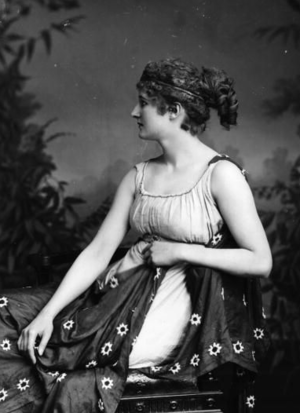
Hypatie est une philosophe néoplatonicienne, astronome et mathématicienne grecque d'Alexandrie. Femme de lettres et de sciences, elle est à la tête de l'école néoplatonicienne d'Alexandrie, au sein de laquelle elle enseigne la philosophie et l'astronomie. C'est la première mathématicienne dont la vie est bien documentée.